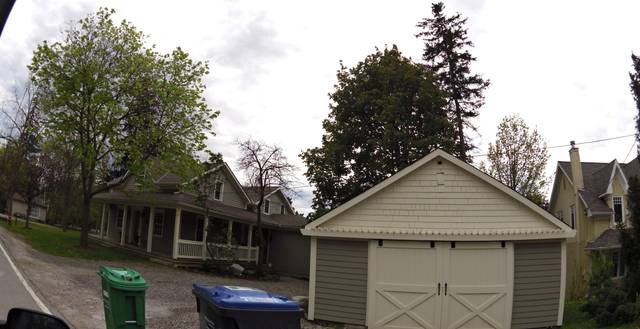
Region: Canada
Coordinates: 43.628, -79.729